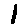
Label: 1